Marcus Foster

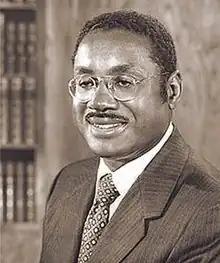

Marcus Albert Foster (March 31, 1923 – November 6, 1973) was an American educator who gained a national reputation for educational excellence while serving as principal of Simon Gratz High School in Philadelphia, Pennsylvania (1966–1969), as Associate Superintendent of Schools in Philadelphia (1969–1970), and as the first black superintendent of a large city school district. He was appointed in 1970 as Superintendent of the Oakland Unified School District in Oakland, California. Foster was assassinated in 1973 by members of the Symbionese Liberation Army (SLA), a then newly founded domestic terrorist group.